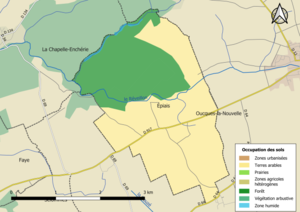
Carte des infrastructures et de l’occupation des sols en 2018 de la commune de fr:Épiais (France).
Épiais est une commune française située dans le département de Loir-et-Cher en région Centre-Val de Loire.